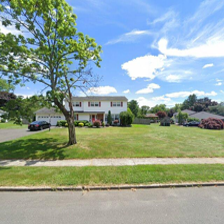
Label: streetView